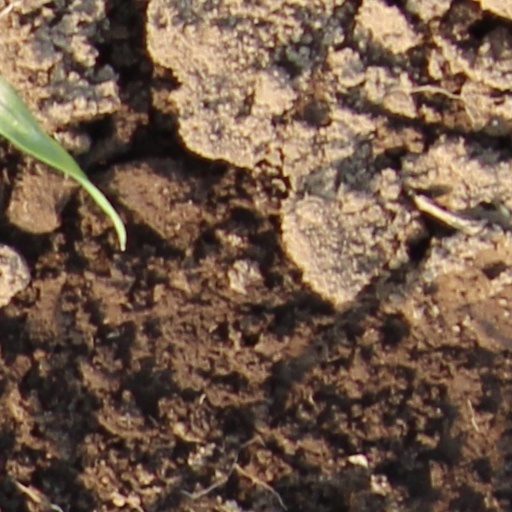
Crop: wheat